Jack Coleman (actor)

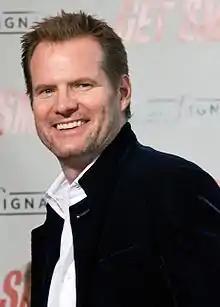
Coleman in June 2008

Coleman's first major role was in "Days of Our Lives", where he appeared from 1981 to 1982 as the character of Jake Kositchek (aka "The Salem Strangler"). He also made an appearance on "Celebrity Bullseye".